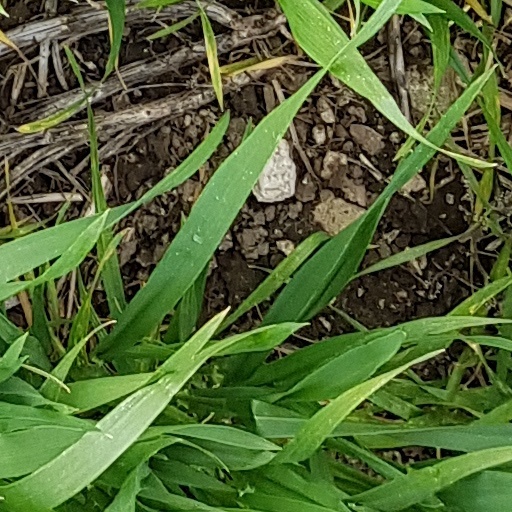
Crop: wheat